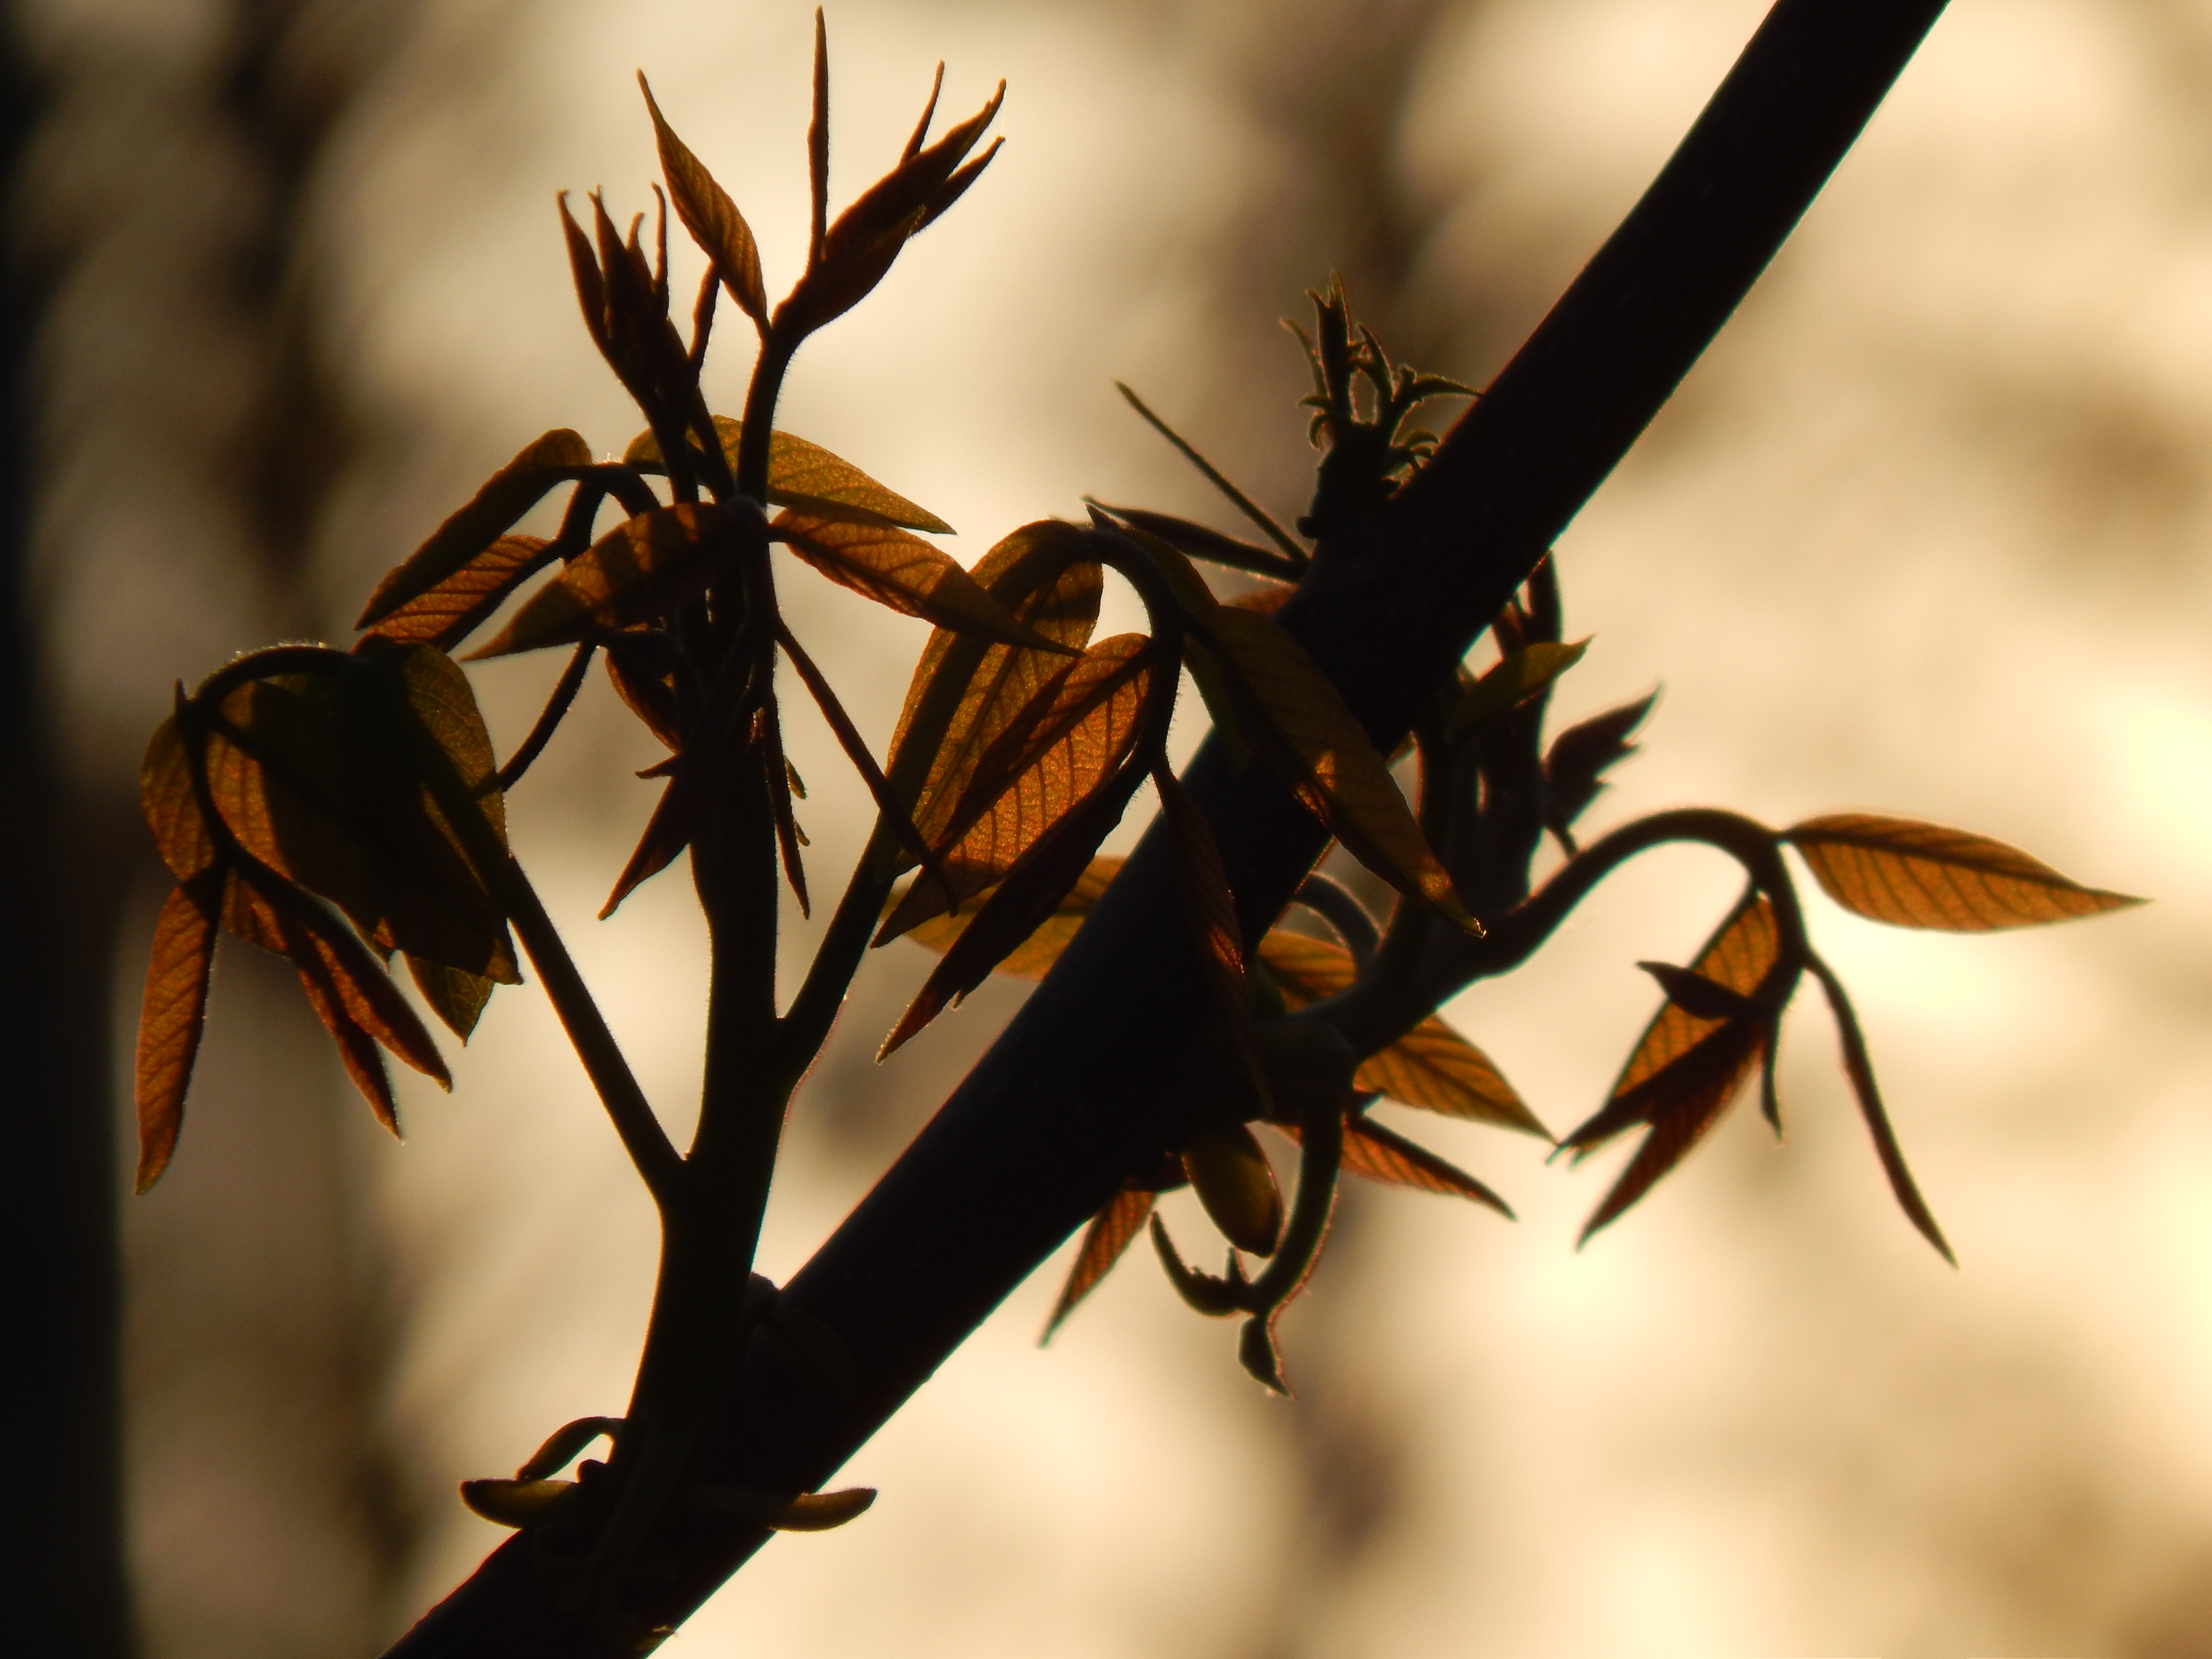
leaf, spring, tree, walnut, twig, branch, wood, terrestrial plant, natural landscape, Tints and shades, deciduous, close up, flowering plant, plant, macro photography, heat, wildlife, grass, thorns, spines, and prickles, event, plant stem, shadow, still life photography, autumn, backlighting, silhouette